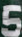
Number: 5